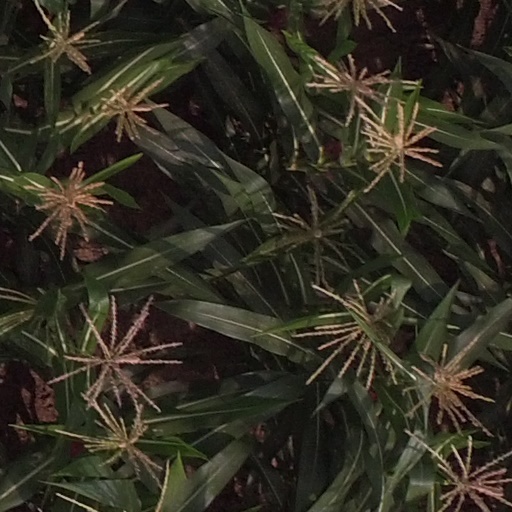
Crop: maize; corn